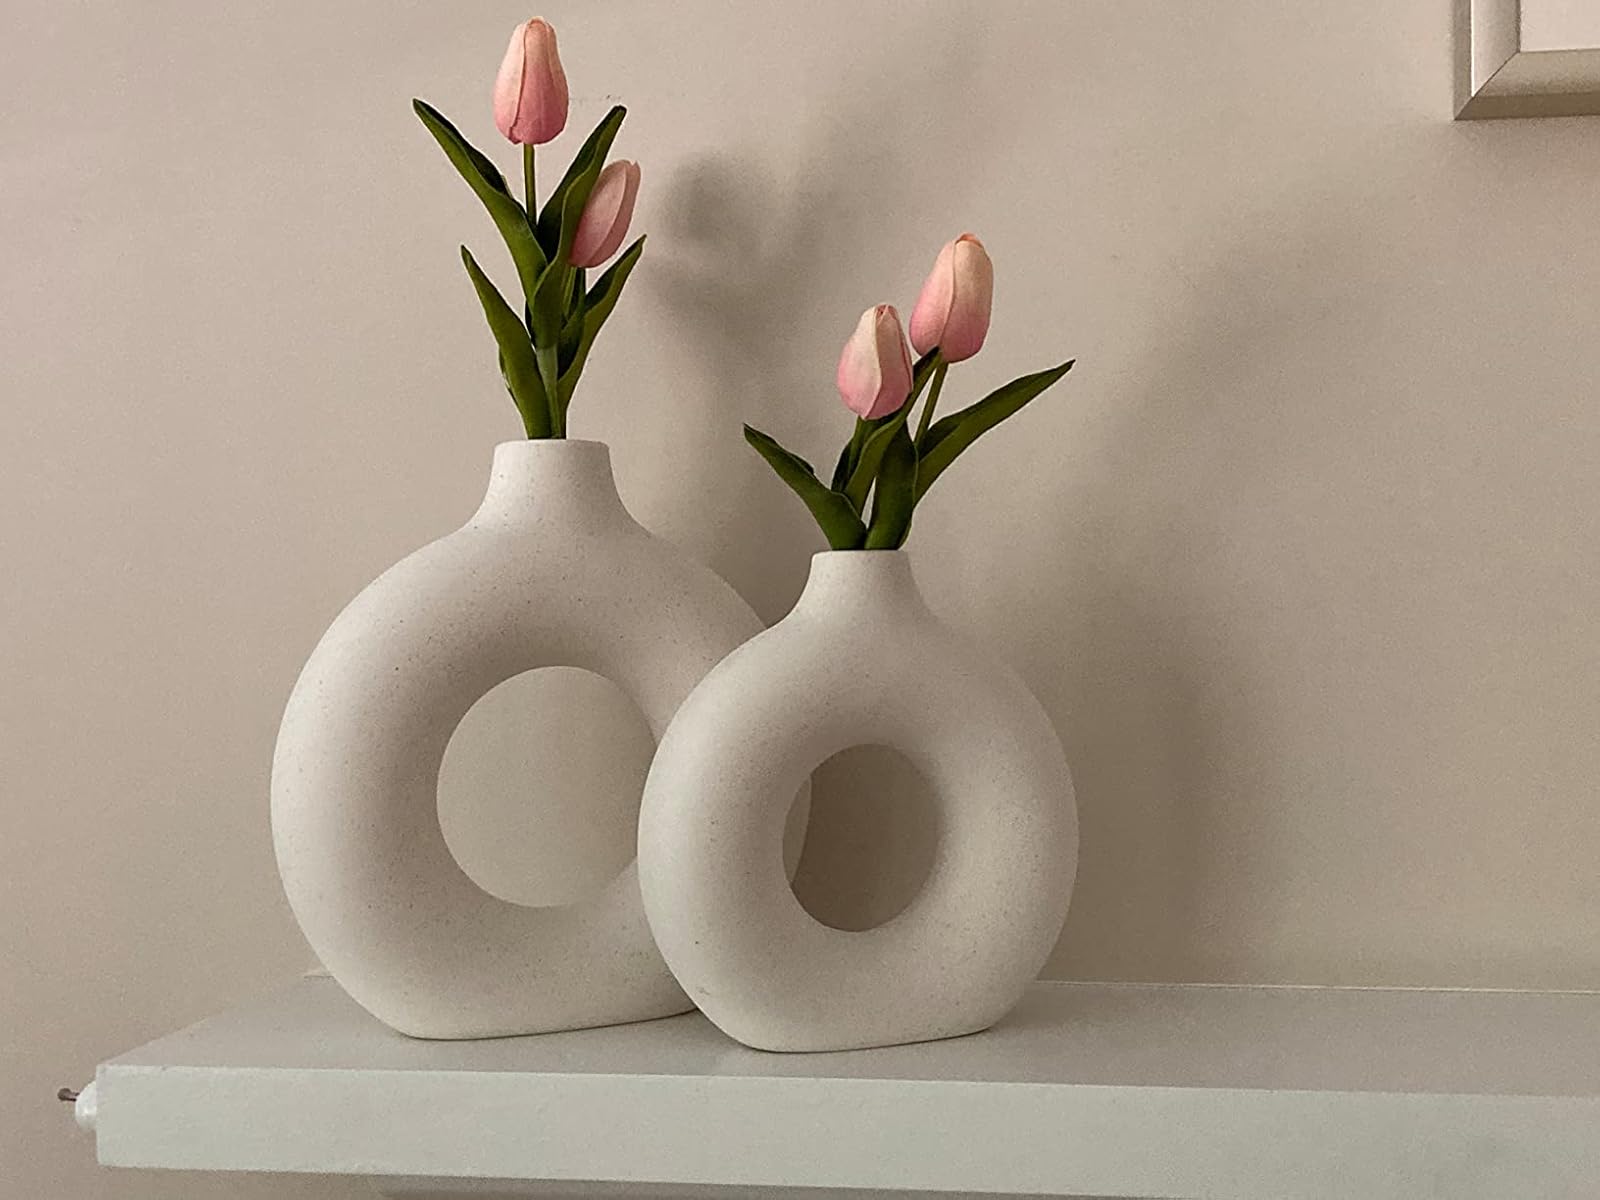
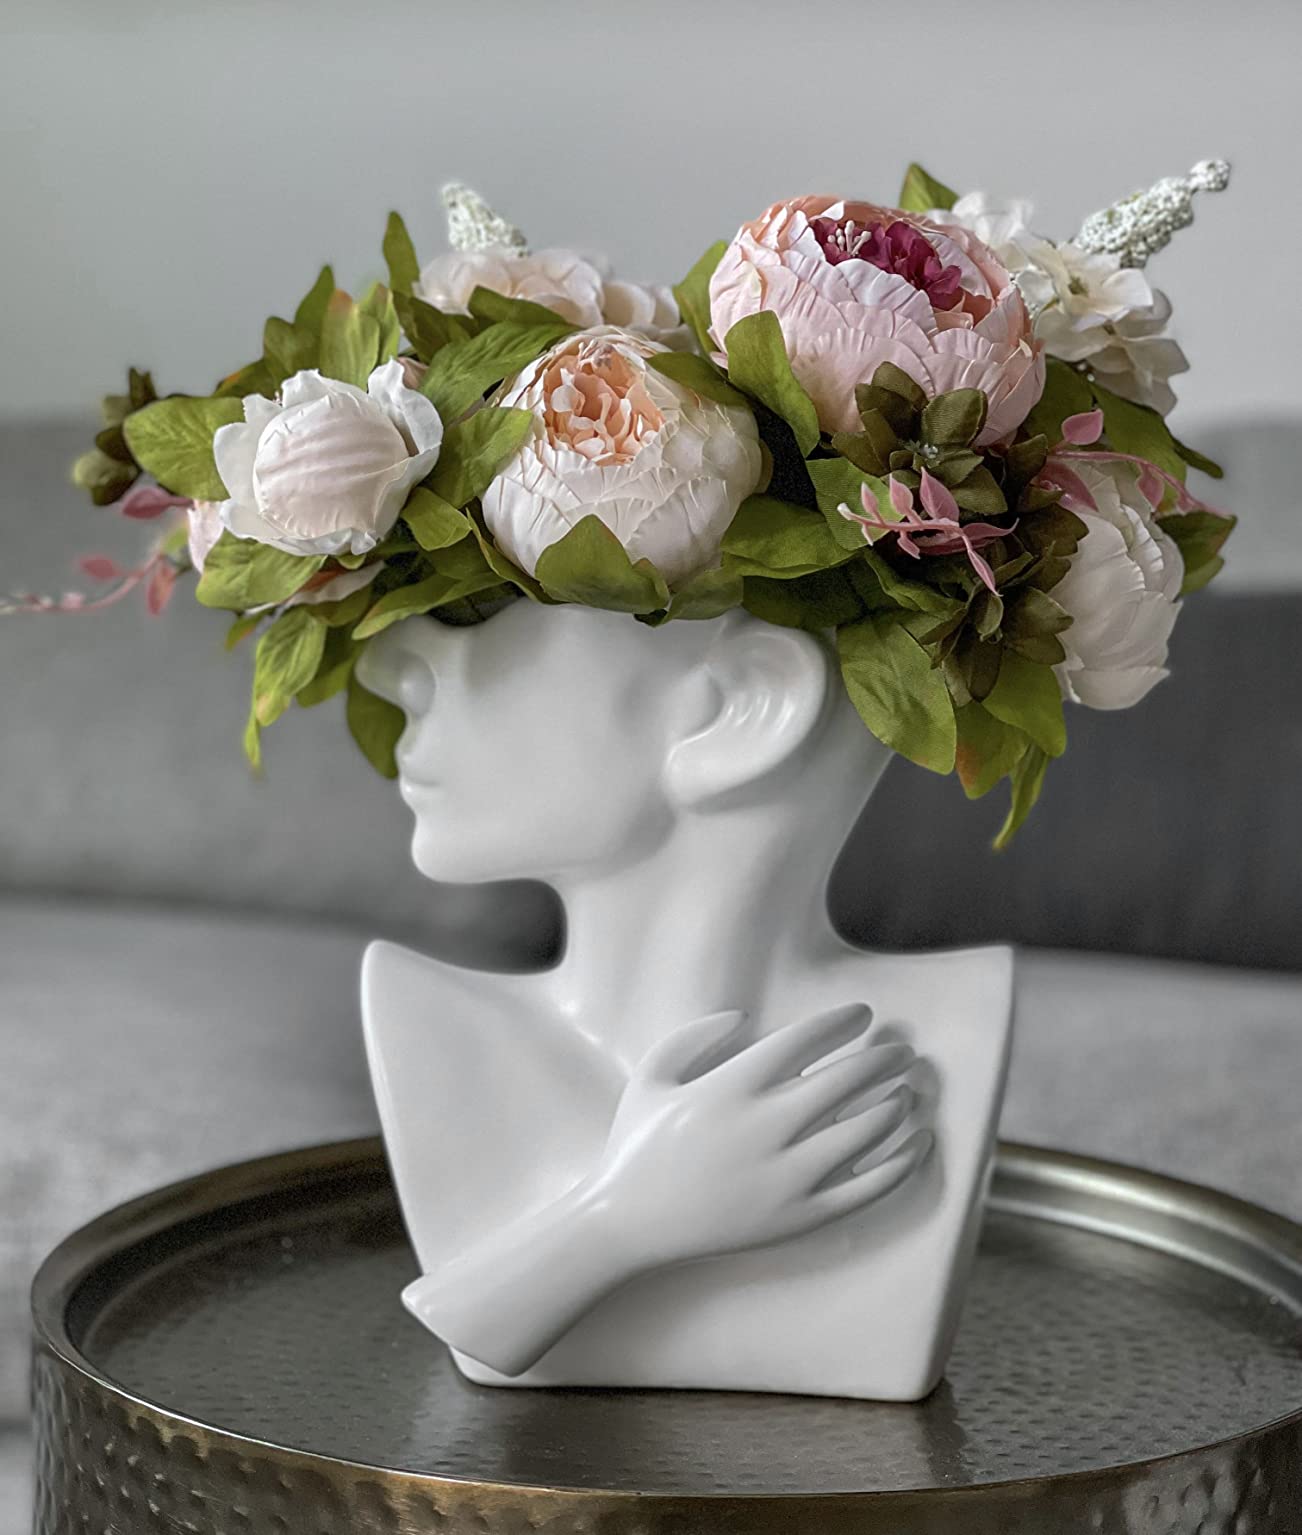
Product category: vase
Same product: no